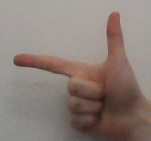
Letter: yaa